Mehiläinen

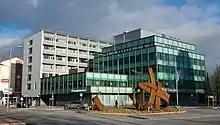
A Mehiläinen medical station in Joensuu.

In 2018 Mehiläinen employed over 5400 doctors, of which about 3300 were in active practice. There were over 57 medical centres and a total of over 18,800 employees. The company had eleven hospitals all over Finland.